George Schuyler Hodges

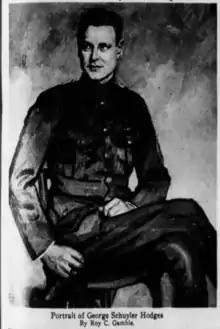
This is a portrait of George Seward Hodges by Roy C. Gamble which was published by the "Detroit Free Press" on January 12, 1930. (It is mislabeled as the father's name rather than accurately his son's.)

In 1892, Hodges traveled to Paris to study art. He studied for three years at the Académie Julian and the Ecole des Beaux Arts (Paris) under Jean-Léon Gérôme. His work was shown at Detroit art exhibits and at other prominent art showings throughout the country.